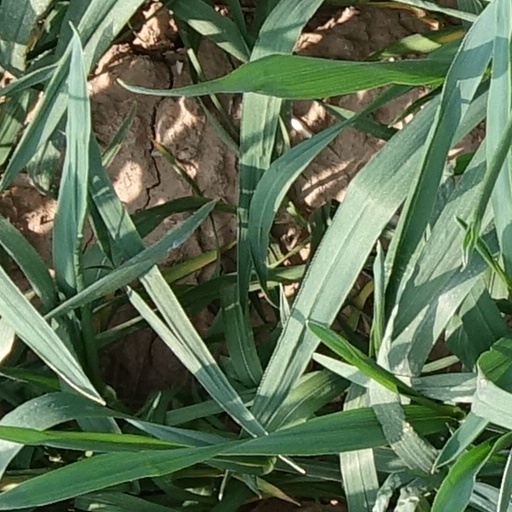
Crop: wheat